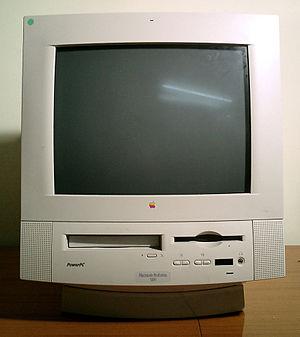
Les Macintosh Performa sont une série de Macintosh destinés au grand public, commercialisés entre septembre 1992 et août 1997. Ce sont souvent des Macintosh d'autres séries, vendus en bundle avec un écran et une suite logicielle familiale. Il existait de très nombreux modèles, qui ne différaient parfois que par la taille de leur disque dur et de leur mémoire.
Cet article est une liste des anciens produits ou produits obsolètes créés par la société Apple.